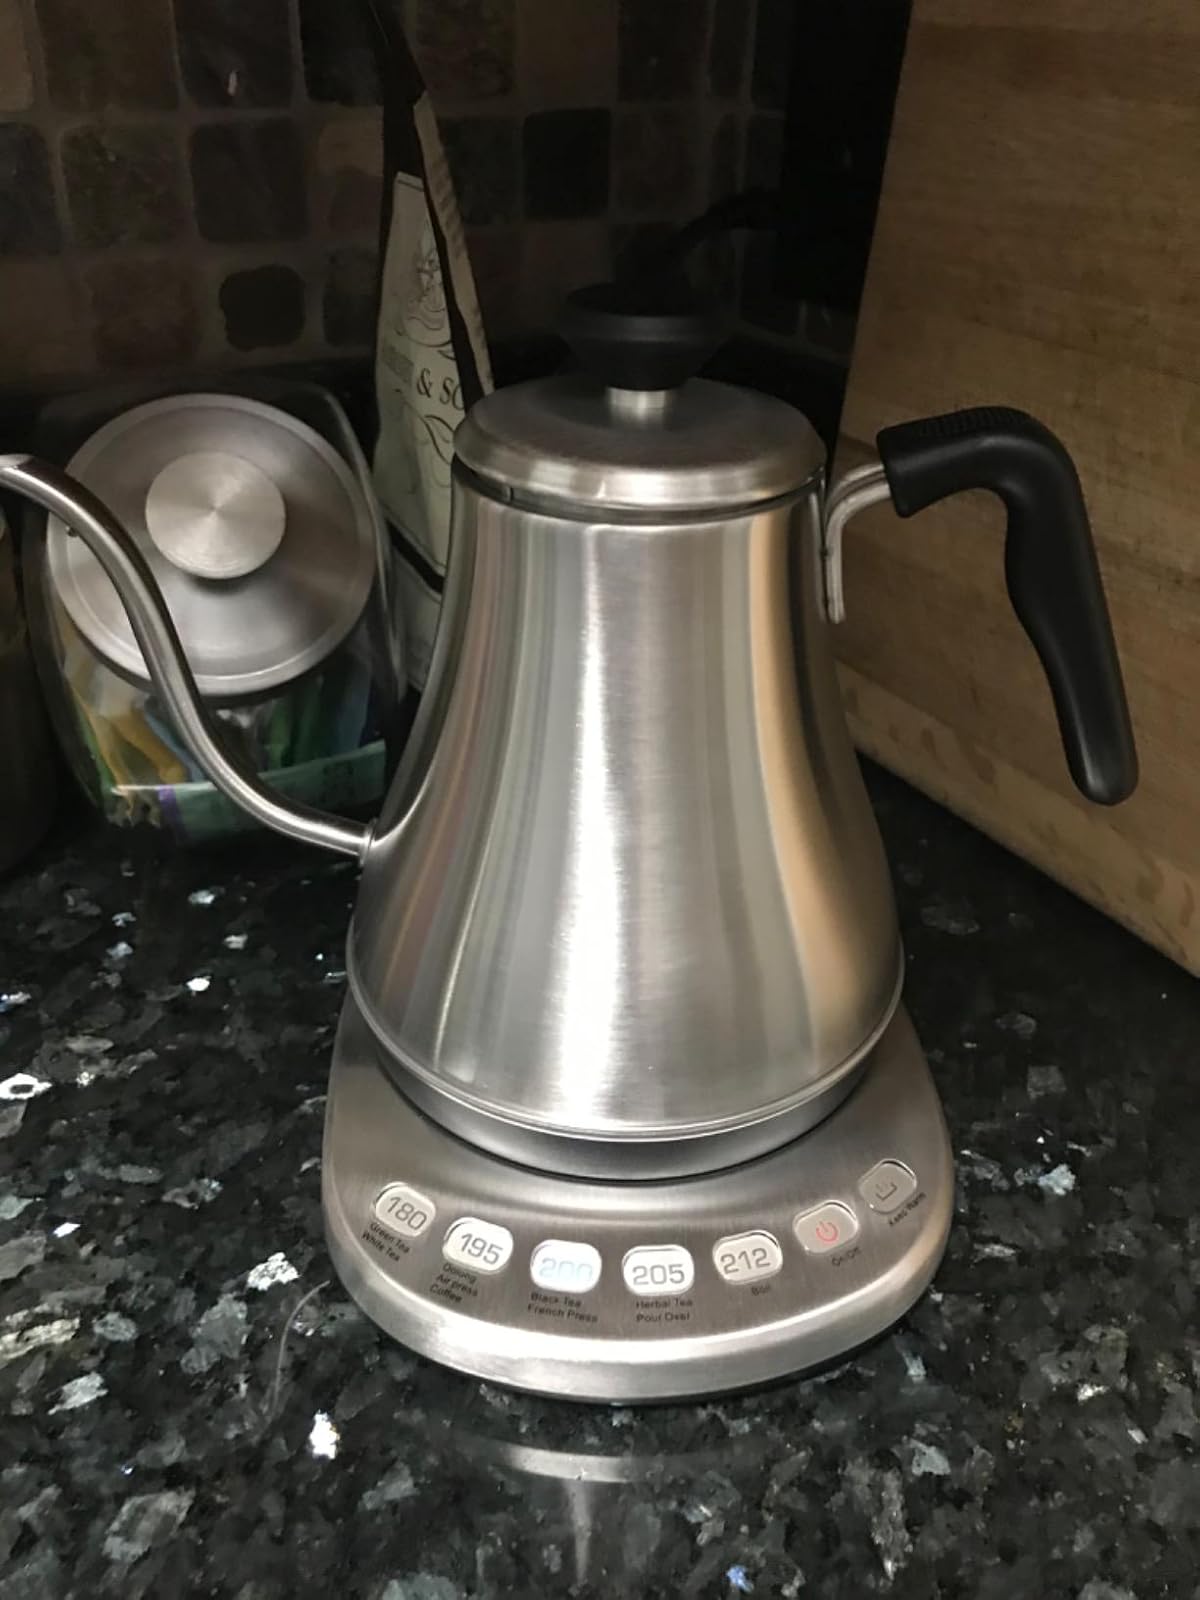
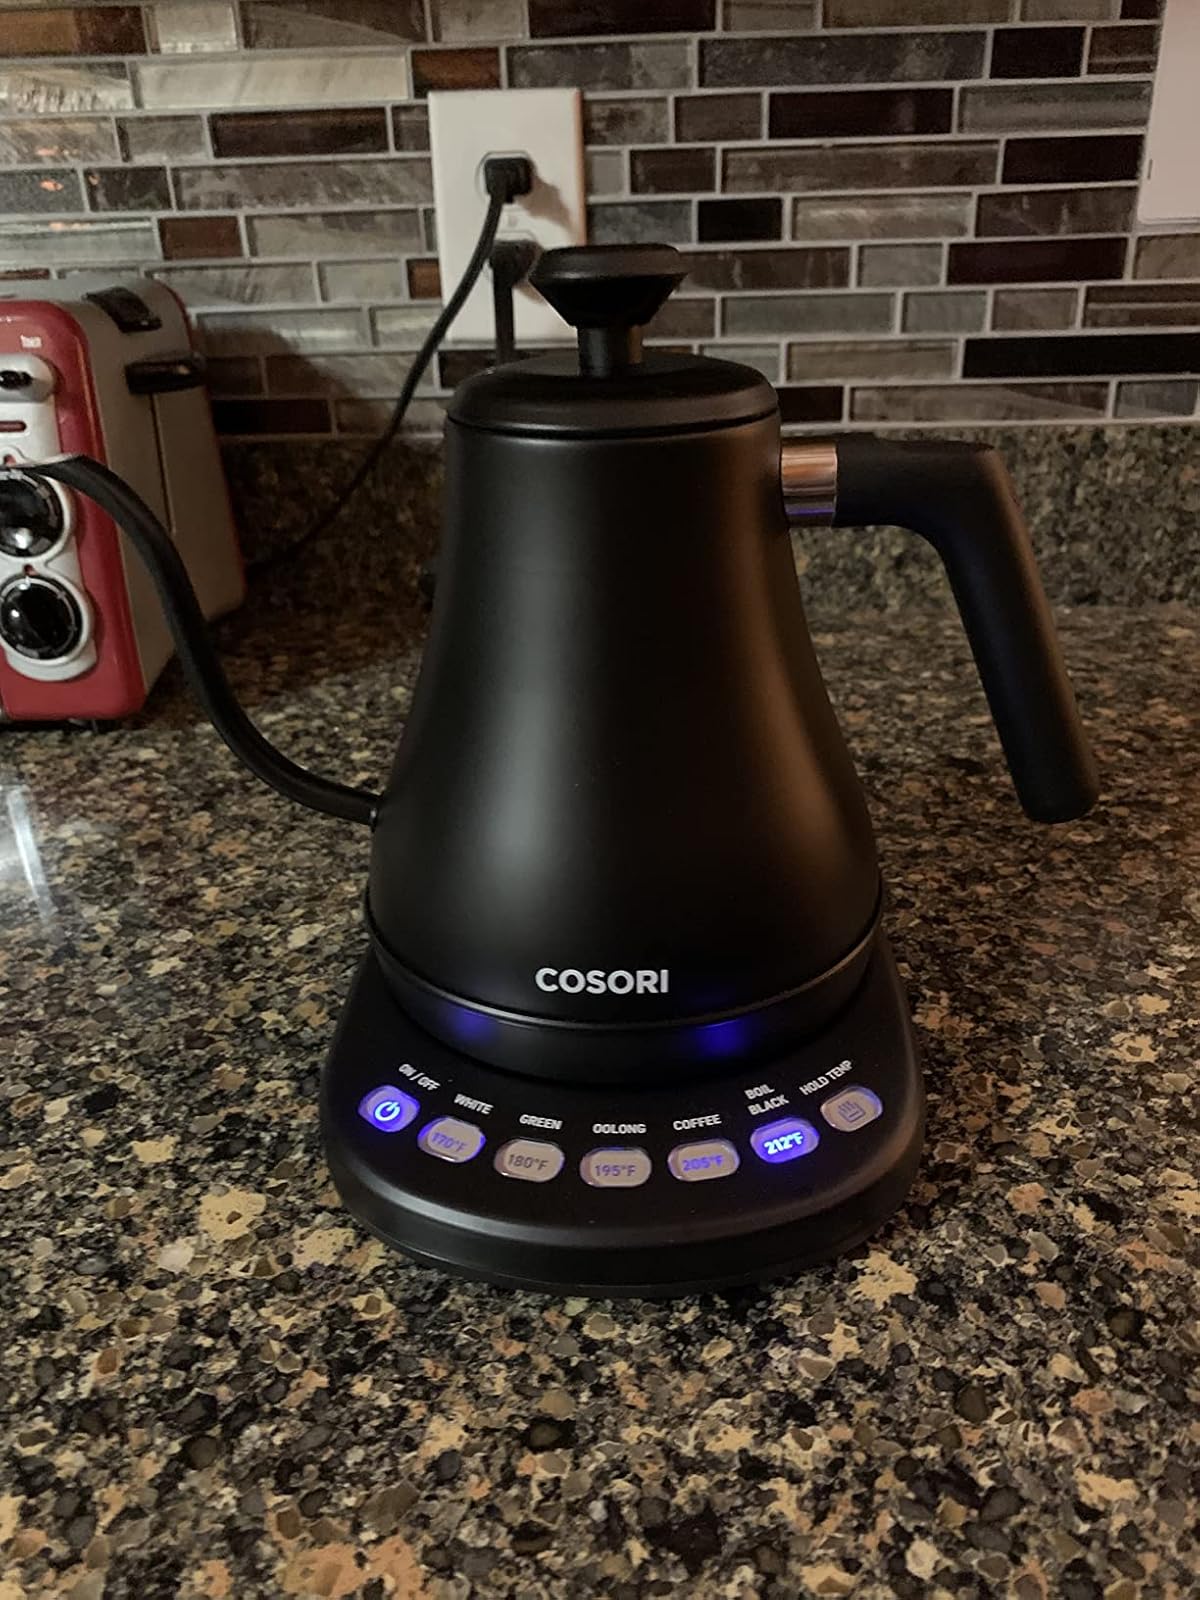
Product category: items_kettle
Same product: no